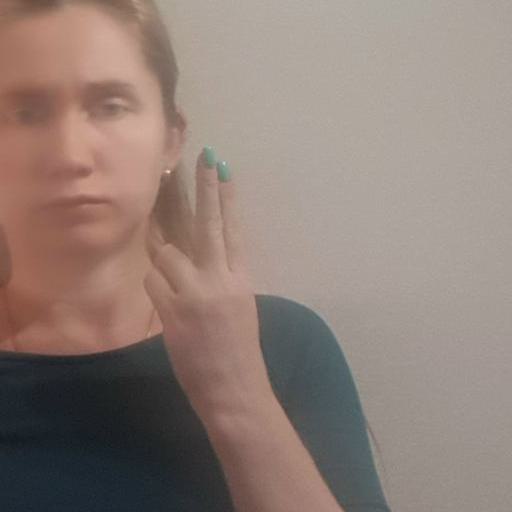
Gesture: two_up_inverted